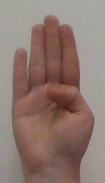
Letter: kaaf